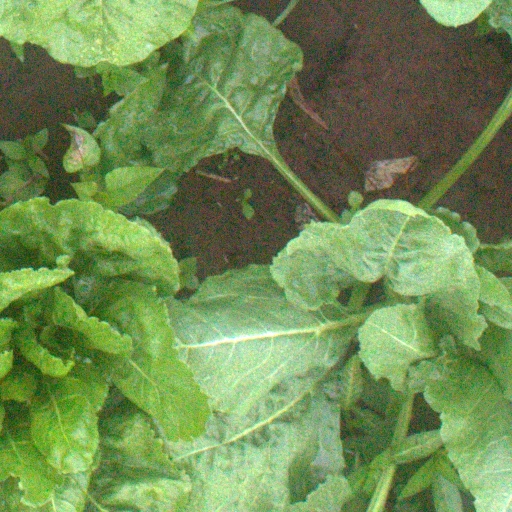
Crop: sugar beet